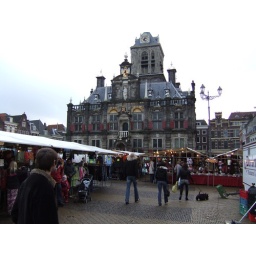
Opposite to the clock tower, the town hall in the market square in Delft